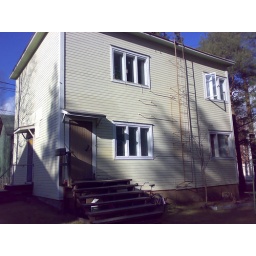
the wooden house i lived in Roi